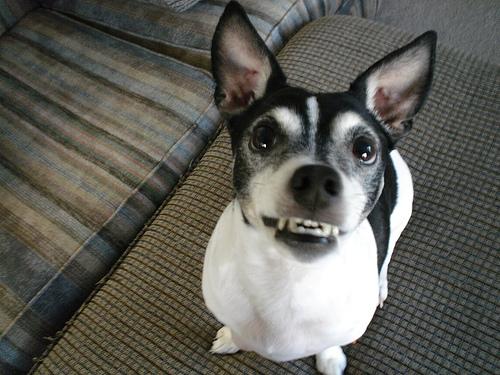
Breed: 237-n000095-toy_terrier